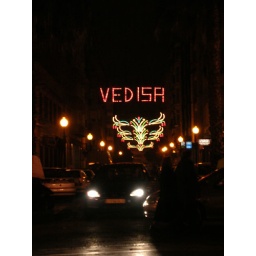
Each street in the city had a lighted sign during the festival.